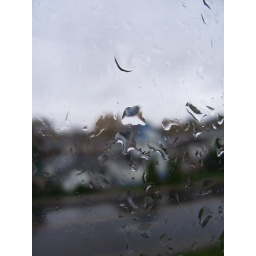
earth sky and water in between